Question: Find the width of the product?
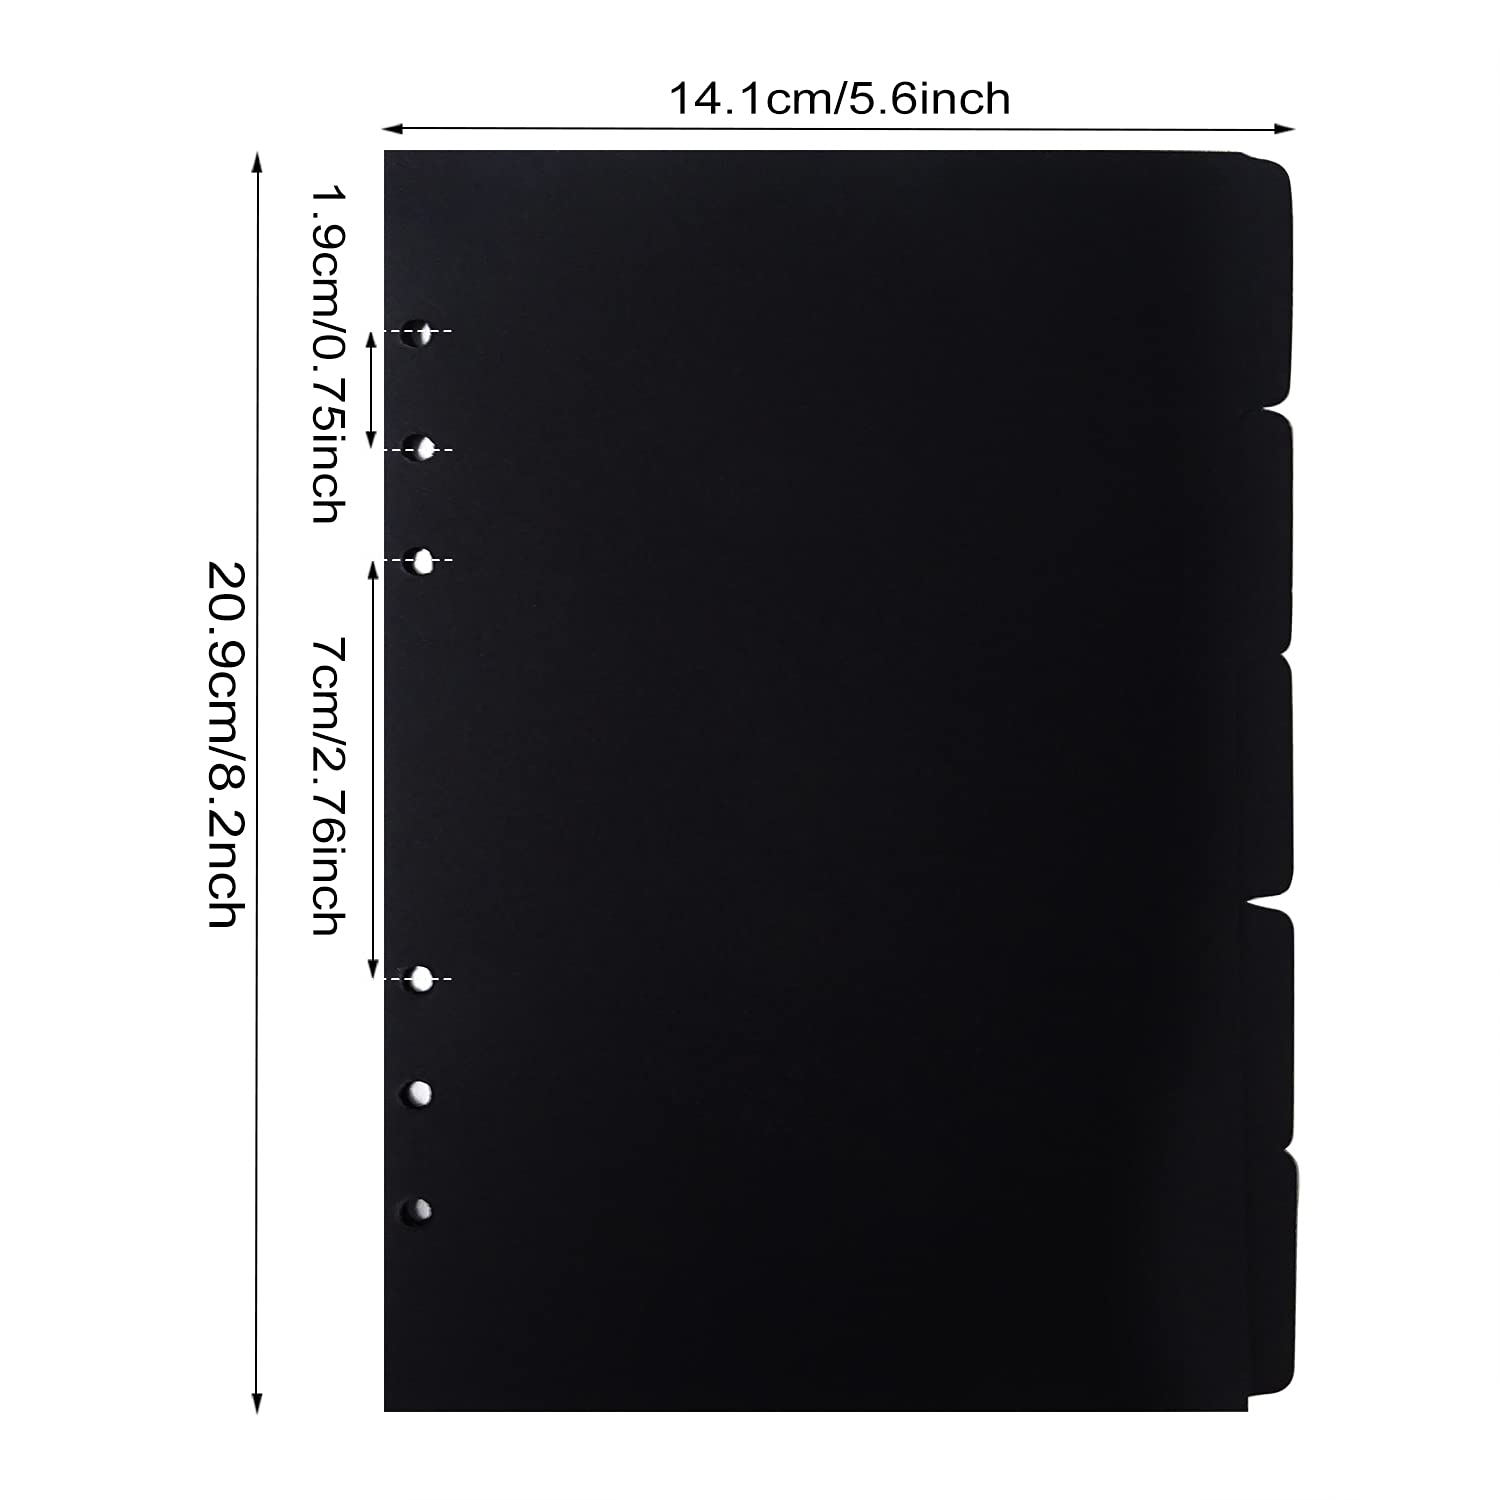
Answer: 7.0 centimetre